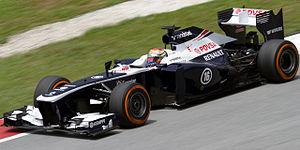
Le Grand Prix automobile de Malaisie 2013, disputé le 24 mars 2013 sur le circuit international de Sepang à Sepang, est la 880ᵉ épreuve du championnat du monde de Formule 1 courue depuis 1950 et la seconde manche du championnat 2013.